Hutzler Brothers Palace Building

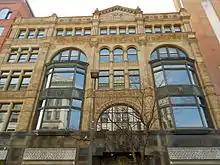
Hutzler Bros. building in Baltimore

Hutzler Brothers Palace Building was listed on the National Register of Historic Places in 1984.